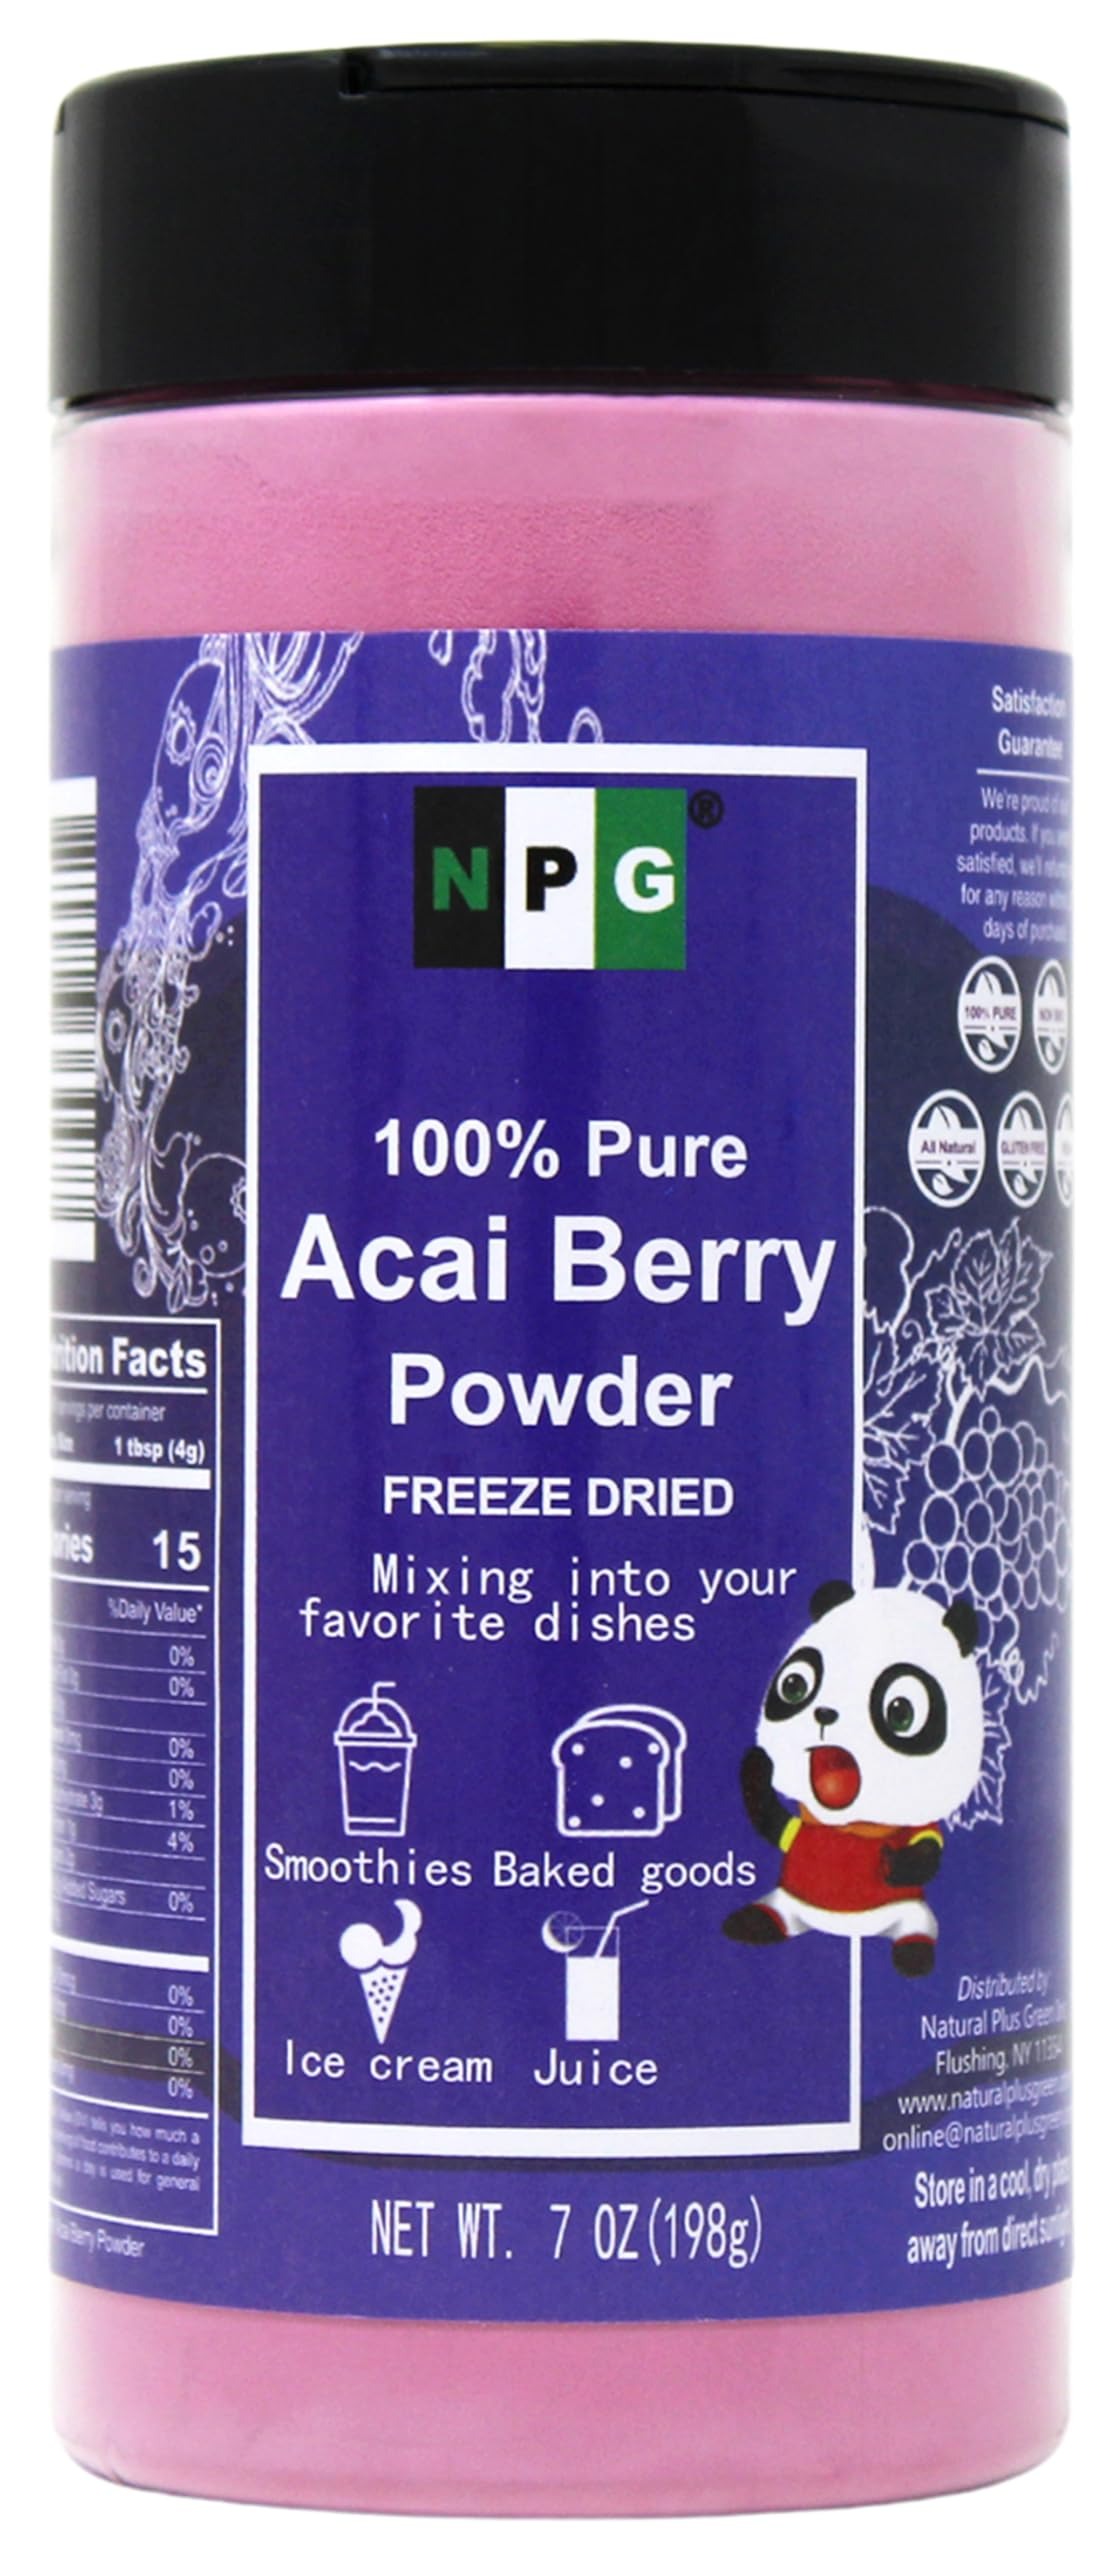
Item Name: NPG Freeze-Dried Acai Berry Powder 7 Oz, Seedless Superfood with a Fine Powder Texture for Smoothies, Drinks, and Natural Food Coloring, Non-GMO, No Added Sugar, No Preservativesthi
Bullet Point 1: 100% Pure Acai– Made from freeze-dried acai berries with no added sugar, preservatives, or fillers.
Bullet Point 2: Rich Purple Color & Mild Flavor – Provides a vibrant purple hue, perfect for enhancing the color and taste of drinks and dishes.
Bullet Point 3: Versatile Ingredient – Great for blending into smoothies, drinks, and for food coloring in various recipes.
Bullet Point 4: Convenient Packaging – Comes in a shaker bottle for easy use and to preserve freshness.
Bullet Point 5: Vegan & Non-GMO – Vegan-friendly, gluten-free, and non-GMO, offering a natural option for a variety of recipes.
Product Description: NPG Freeze Dried Acai Berry Juice Powder 7 Ounces, Superfood Acai Berries Purple Powder for Drinks and Food Coloring, Non-GMO, No Added Sugar, No Preservatives
Value: 7.0
Unit: Ounce

Price: 19.99